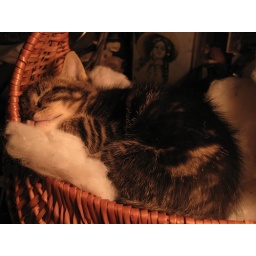
tiny Clio kitty sleeping in my basket of stuffing